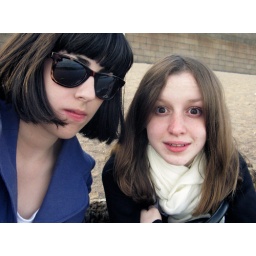
St.Petersburg, gray wall in the upper right corner belongs to a 300 year old fortress from which the city started